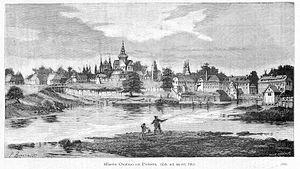
Poliske est une ville fantôme en Ukraine.